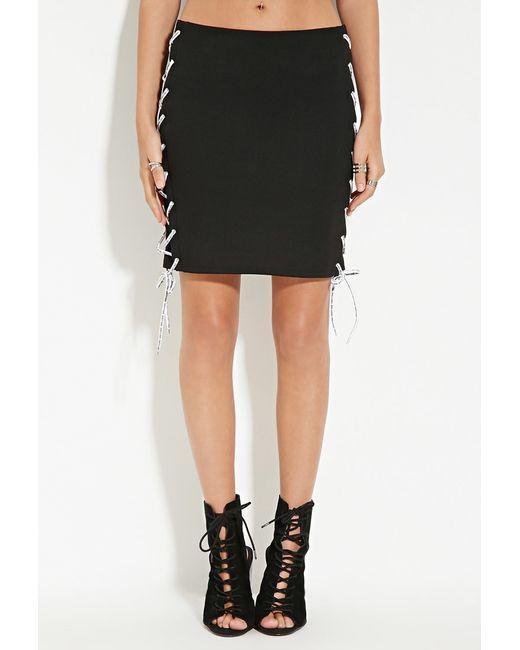
Halbhoher schwarzer Rock mit weißen seitlichen Schnürsenkeln